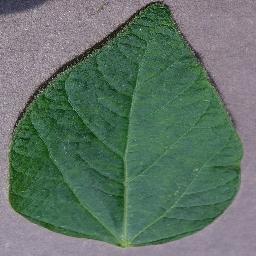
Label: Soybean___healthy